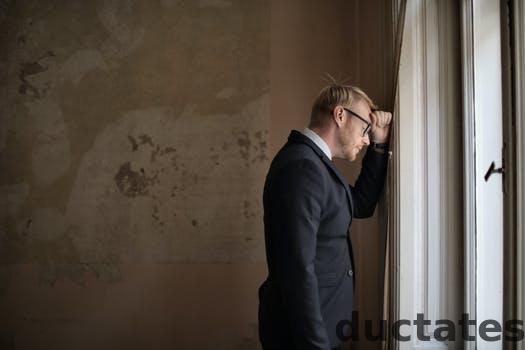
Label: Watermark